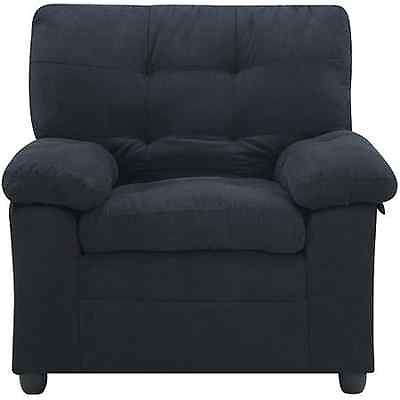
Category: chair